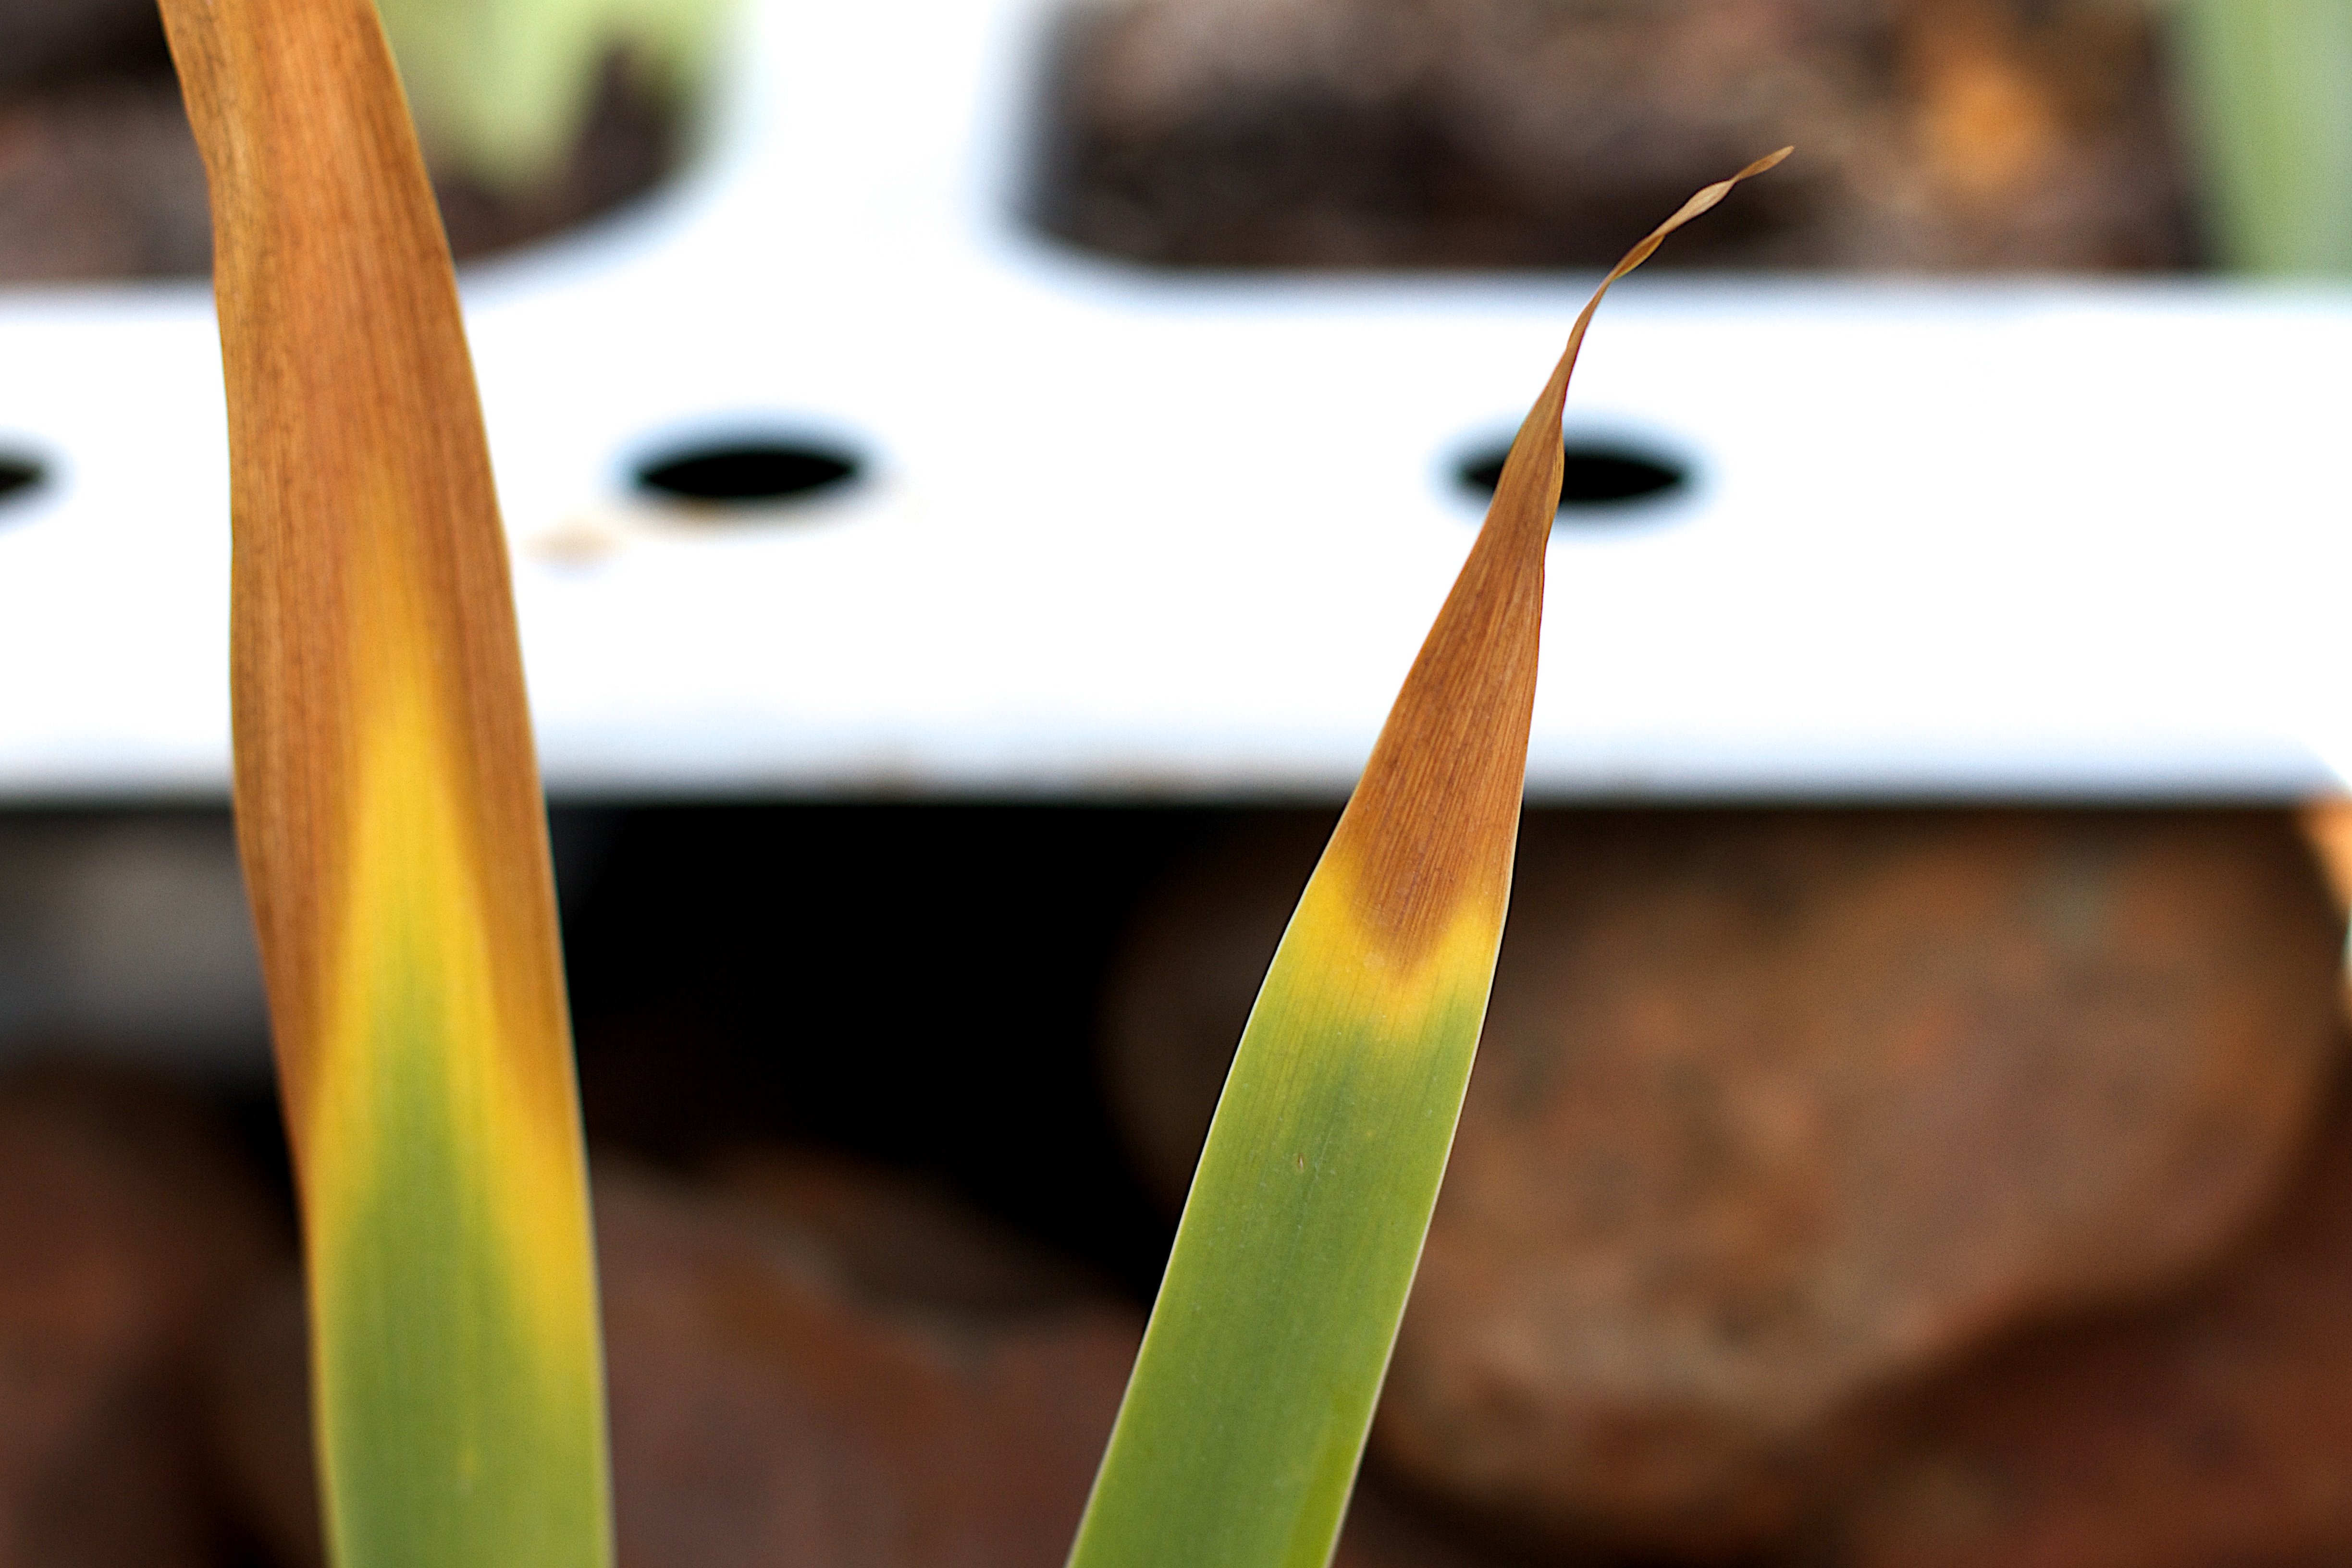
plant, wood, photography, leaf, flower, green, yellow, close up, gradient, 2015365, macro photography, plant stem